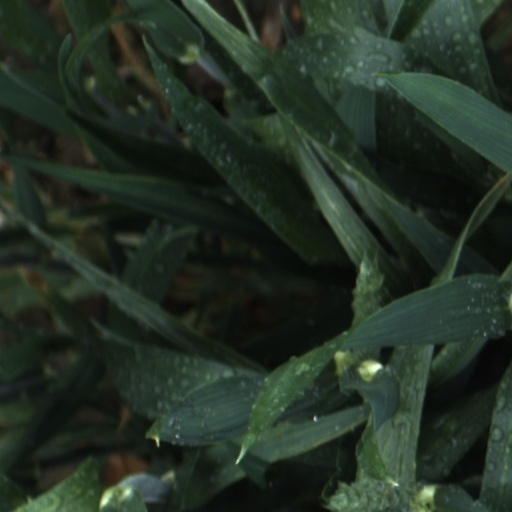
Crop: wheat